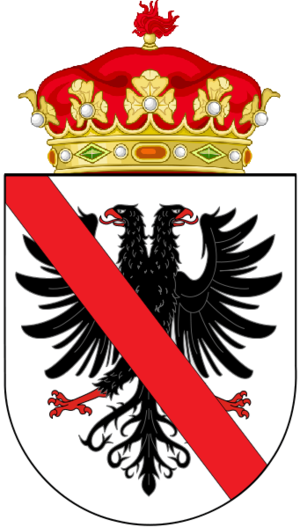
Le duché de Soria est un titre nobiliaire espagnol créé par deux fois.